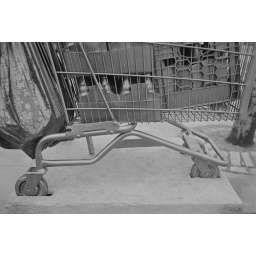
A tribute to bottle collectors by street artist Specter.